Beyond Blood

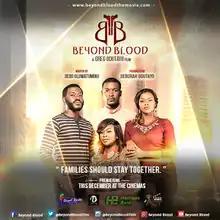

Beyond Blood is a 2016 Nigerian romantic drama film directed by Greg Odutayo, and starring Kehinde Bankole, Joseph Benjamin, Bimbo Manuel, Deyemi Okanlawon, Carol King, Wole Ojo and Shan George. It premiered on 14 January 2016 in Lagos, and was generally released on 15 January 2016.